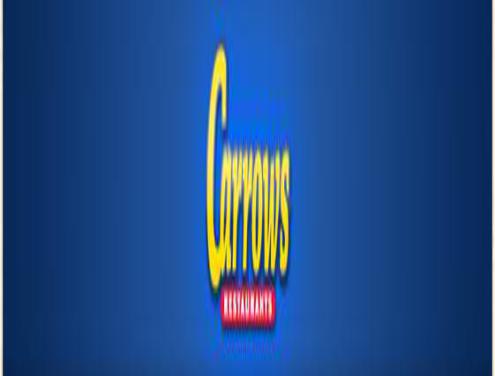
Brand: Carrows
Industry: Food